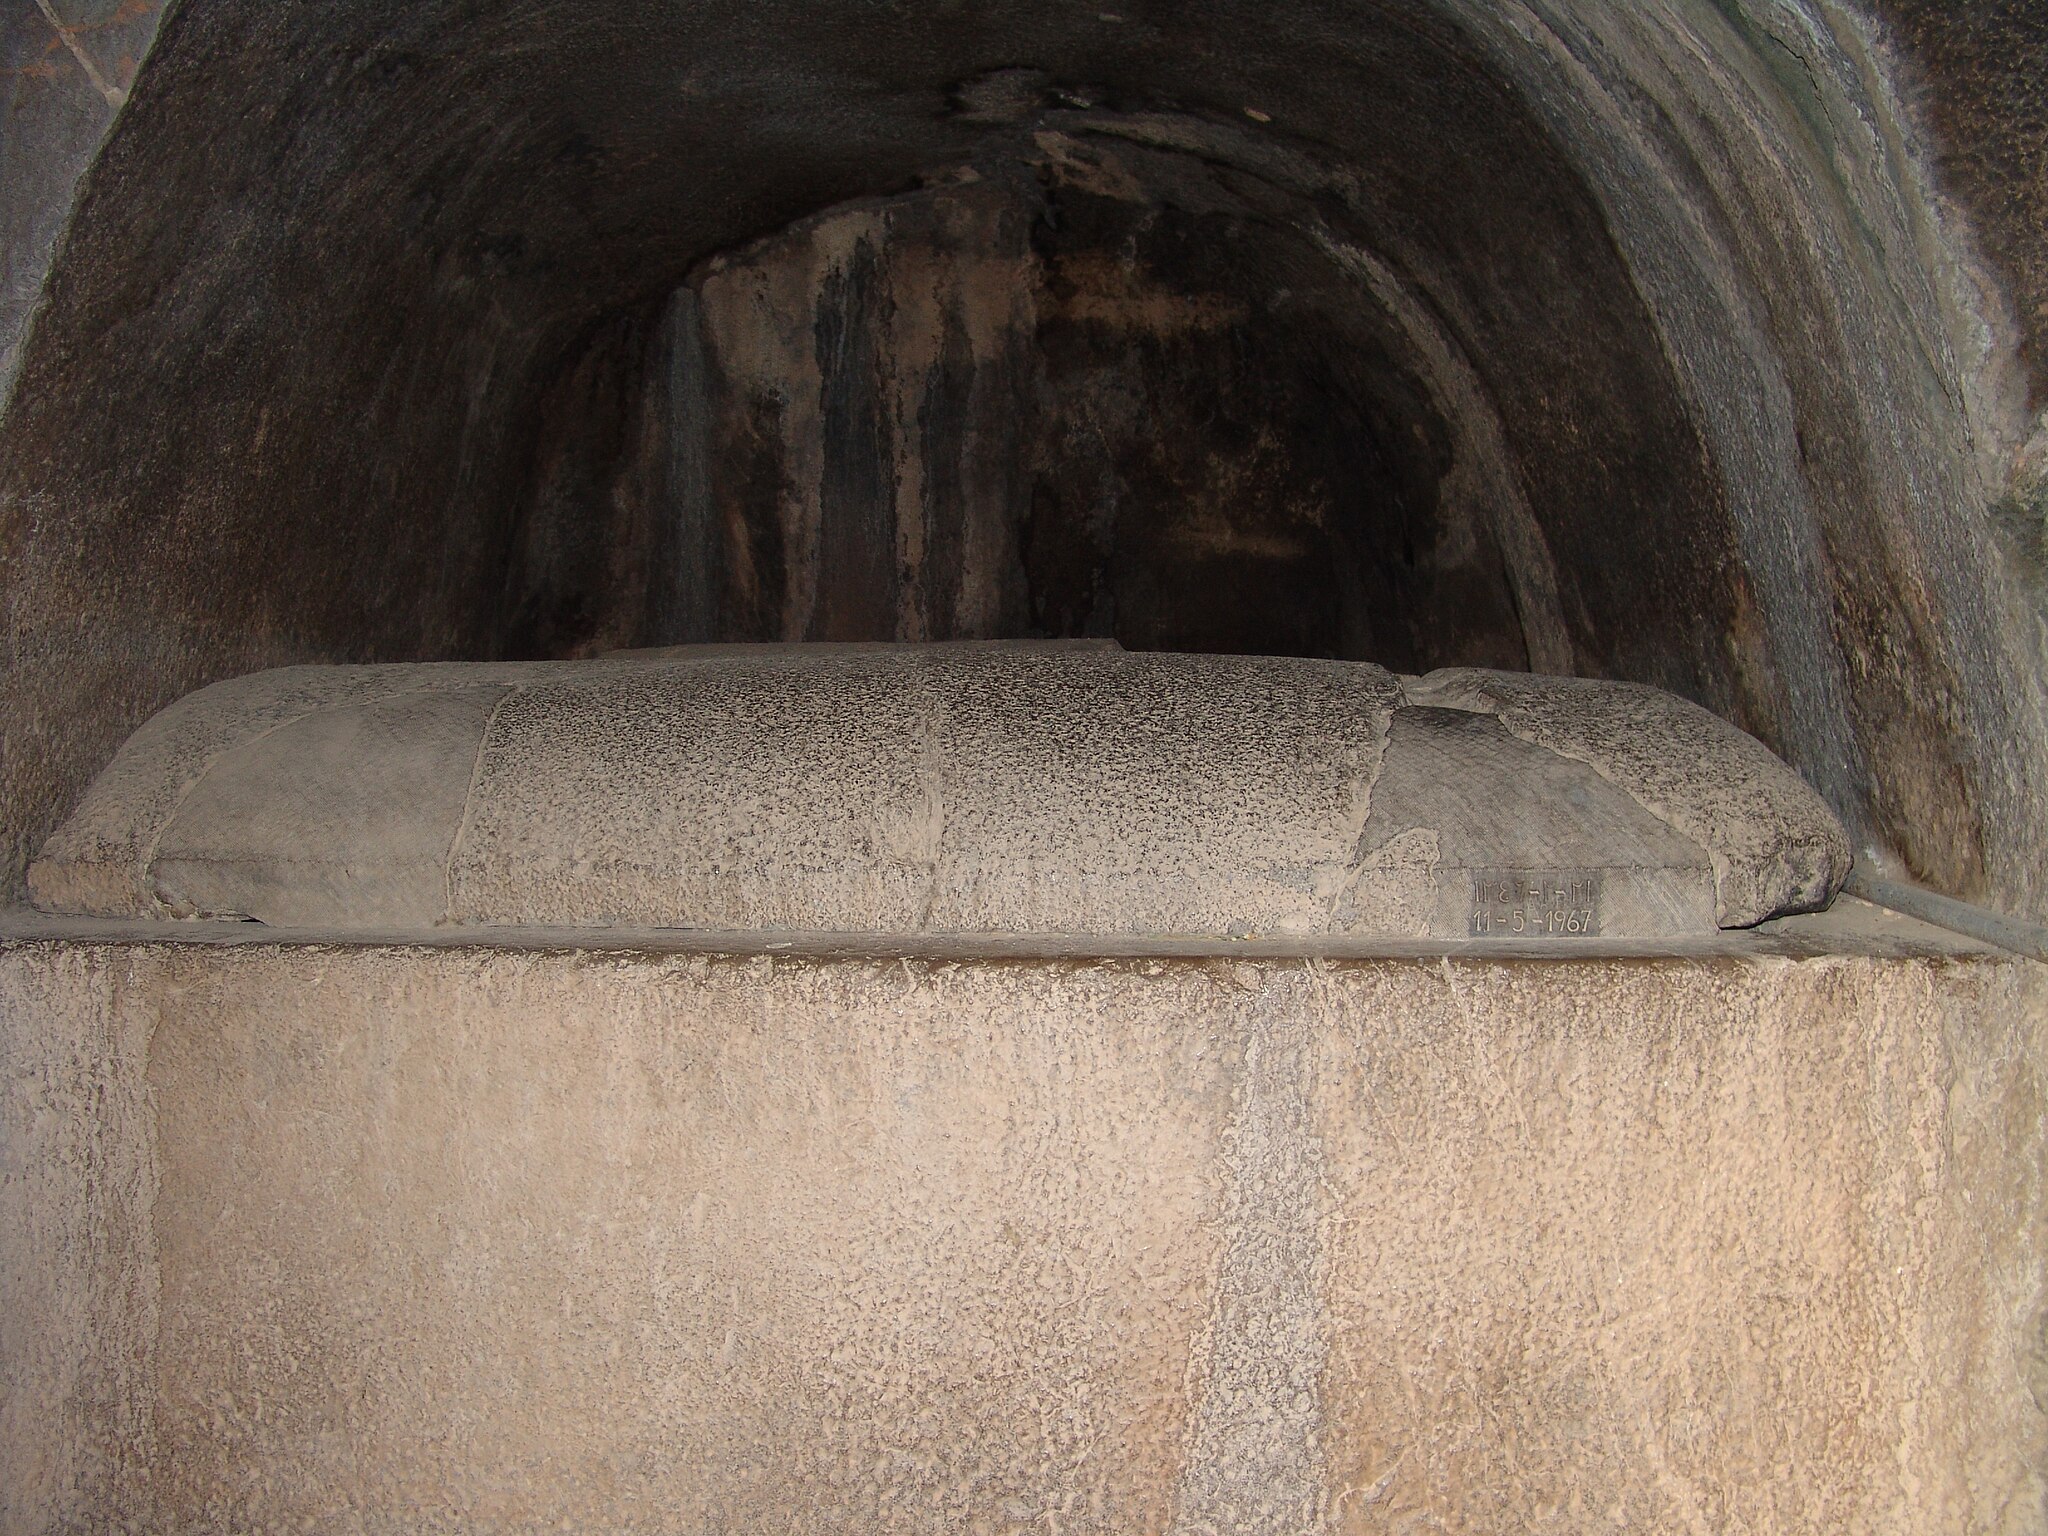
Title: Persepolis Artaxerxes III tomb Inside
Description: Inside of Artaxerxes III tomb in Persepolis
Date: 2008-03-19
Categories: Taken with Sony DSC-F828, Tomb of Artaxerxes III, Self-published work, Photos by Darafsh Kaviyani